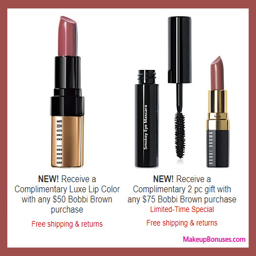
receive a free - pc gift with your purchase